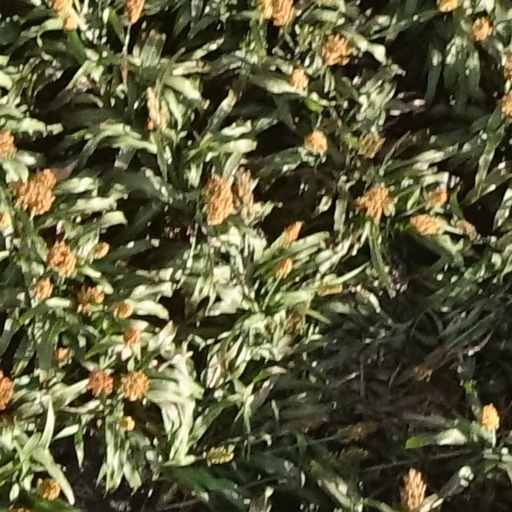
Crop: sorghum